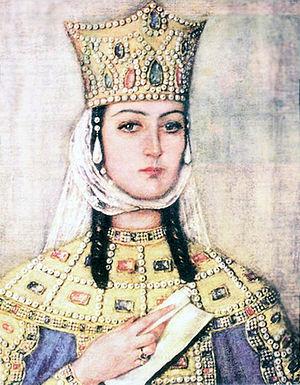
Tamar Iʳᵉ ou Thamar Iʳᵉ est une reine de Géorgie de la dynastie des Bagration, ayant régné de 1184 à 1213. Elle est considérée comme le plus illustre des monarques géorgiens. Elle est appelée « Tamar le roi », car à cette époque, on considérait qu'elle dirigeait le royaume tel un roi.
Cette liste de femmes monarques recense toutes les femmes qui ont régné, en fait ou seulement en titre, sur un pays en qualité de reine, d'impératrice ou d'autre titre similaire, ainsi que celui de régente.
Cette page dresse une liste de personnalités nées au cours de l'année 1160 :